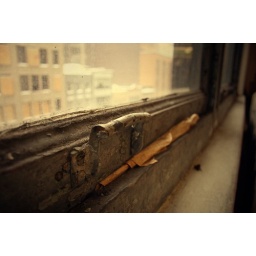
The windows where I work are extremely old, as you can see by the rolled paper weather proofing.